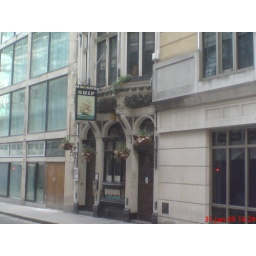
This small public house is sandwiched between office buildings in the City of London